Rickard Söderberg

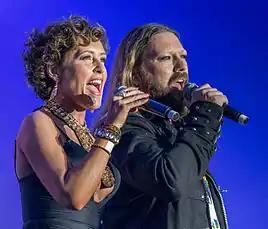
Rickard Söderberg and Anne Sofie von Otter at Stockholm Pride 2015

John "Rickard" Söderberg (born 10 April 1975) in Snöstorp, Halland, is a Swedish tenor, singer and debater.